Marijana Mićić

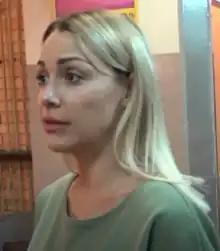
Mićić in 2019

Marijana Mićić (Serbian Cyrillic: Маријана Мићић; born 20 March 1983) is a Serbian TV host, and occasional actress, best known as the host of "Veliki Brat", the Serbian version of "Big Brother". She has hosted a number of shows, most of them for the Serbian production company Emotion. She also took part in the Serbian remake of "The Simple Life", alongside Ana Mihajlovski.